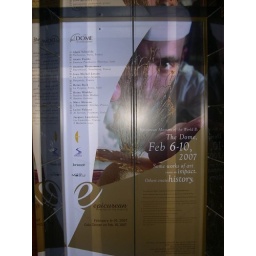
Elevator doors on ground floor in Lebua!